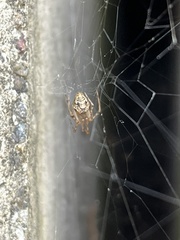
Species: Parasteatoda_tepidariorum